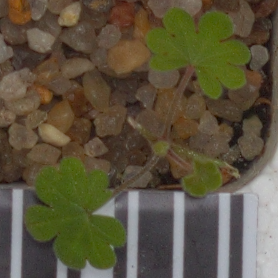
Label: smallflowered_cranesbill